History of Canada

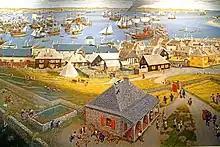
The port inside the Fortress of Louisbourg. The French built the fortress during the mid-18th century to protect the Acadian colony on Île-Royale.

There were four French and Indian Wars and two additional wars in Acadia and Nova Scotia between the Thirteen American Colonies and New France from 1688 to 1763. During King William's War (1688 to 1697), military conflicts in Acadia included the Battle of Port Royal (1690); a naval battle in the Bay of Fundy (Action of July 14, 1696); and the Raid on Chignecto (1696). The Treaty of Ryswick in 1697 ended the war between the two colonial powers of England and France for a brief time. During Queen Anne's War (1702 to 1713), the British Conquest of Acadia occurred in 1710, resulting in Nova Scotia (other than Cape Breton) being officially ceded to the British by the Treaty of Utrecht, including Rupert's Land, which France had conquered in the late 17th century (Battle of Hudson's Bay). As an immediate result of this setback, France founded the powerful Fortress of Louisbourg on Cape Breton Island.